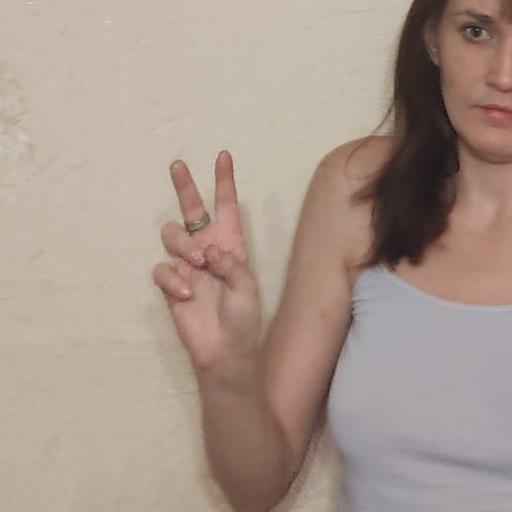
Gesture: peace